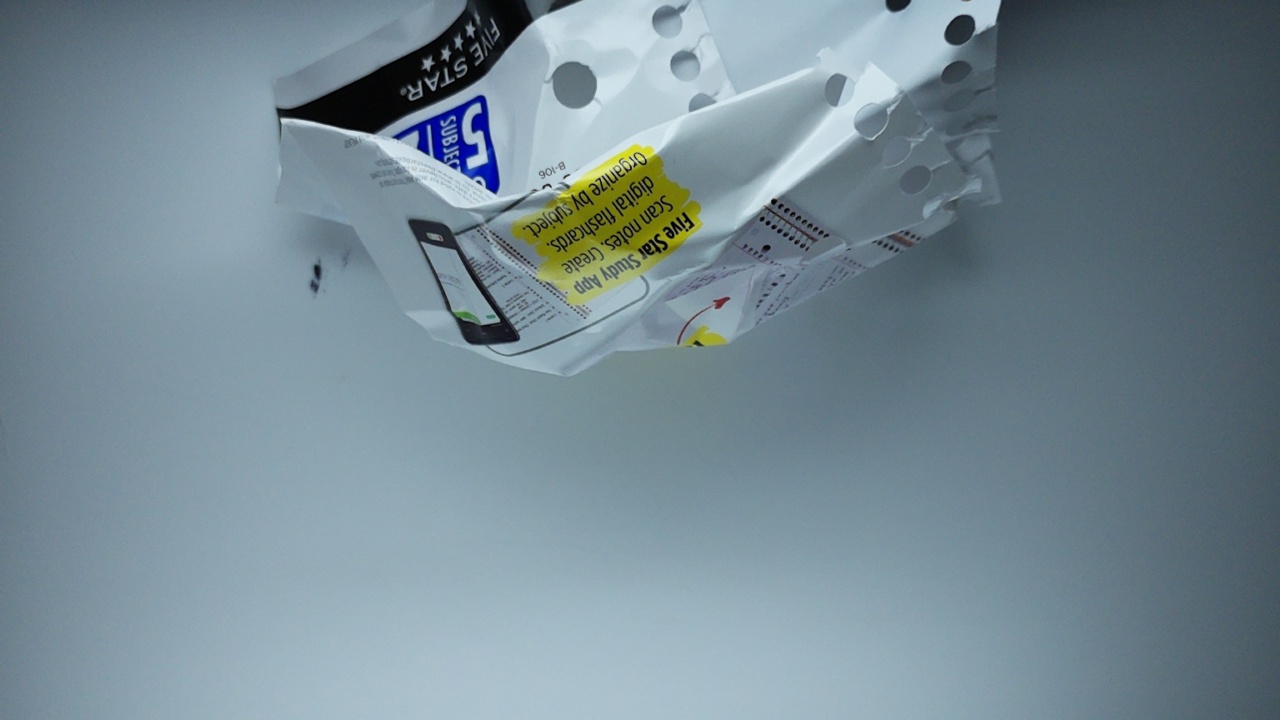
Label: recycle